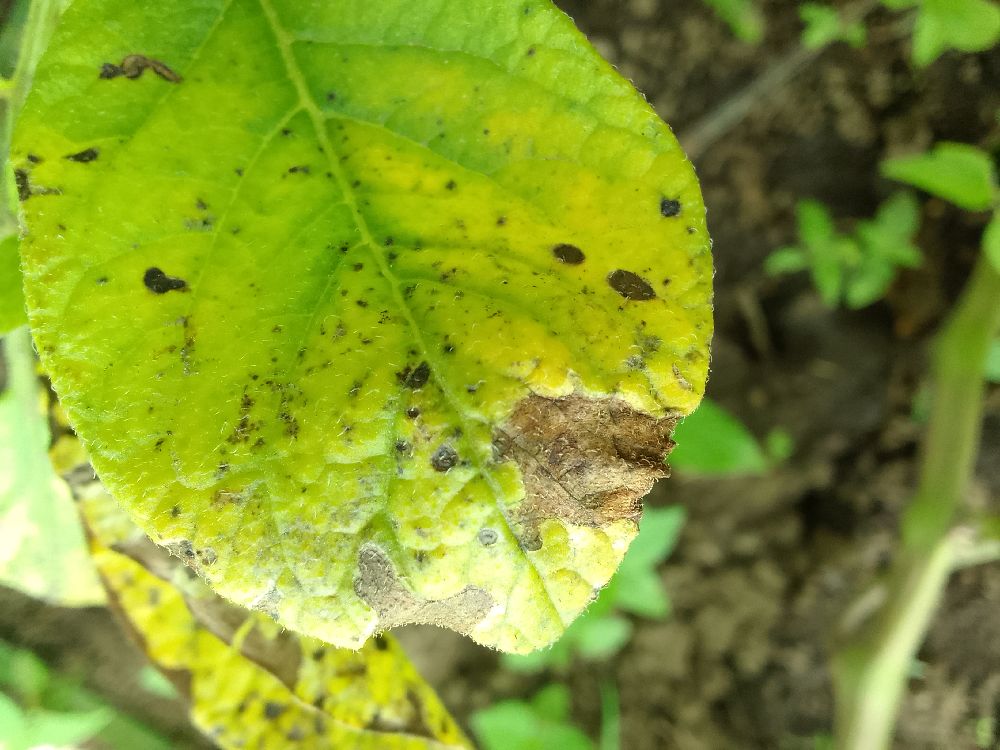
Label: Early blight